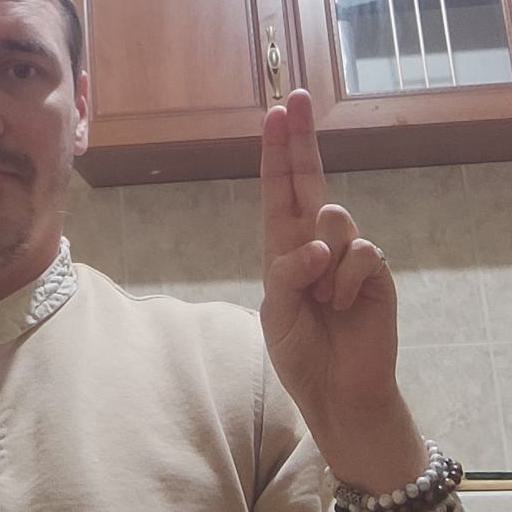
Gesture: two_up